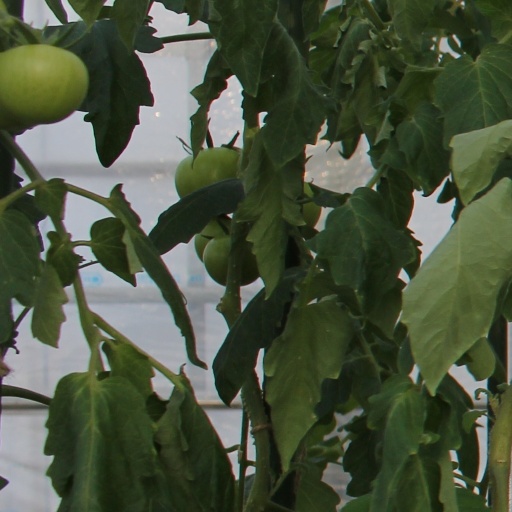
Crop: tomato